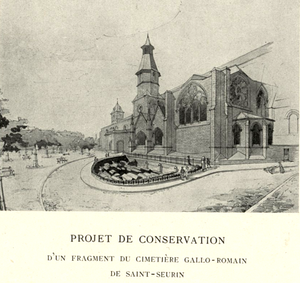
Projet de conservation d'un fragment du cimetière gallo-romain de Saint-Seurin à Bordeaux, 1910.
La nécropole de Saint-Seurin est un monument de Bordeaux, en France, classé au titre des monuments historiques situé sur l'actuelle place des Martyrs de la Résistance à l'emplacement de la collégiale médiévale de Saint-Seurin. La collégiale de Saint-Seurin est occupée par cette nécropole depuis la fin de l'Antiquité. Cet édifice, qui est l'un des plus anciens vestiges de la ville de Bordeaux, constitue un précieux témoignage de son histoire et des bouleversements profonds qu'elle a connus au cours des siècles.